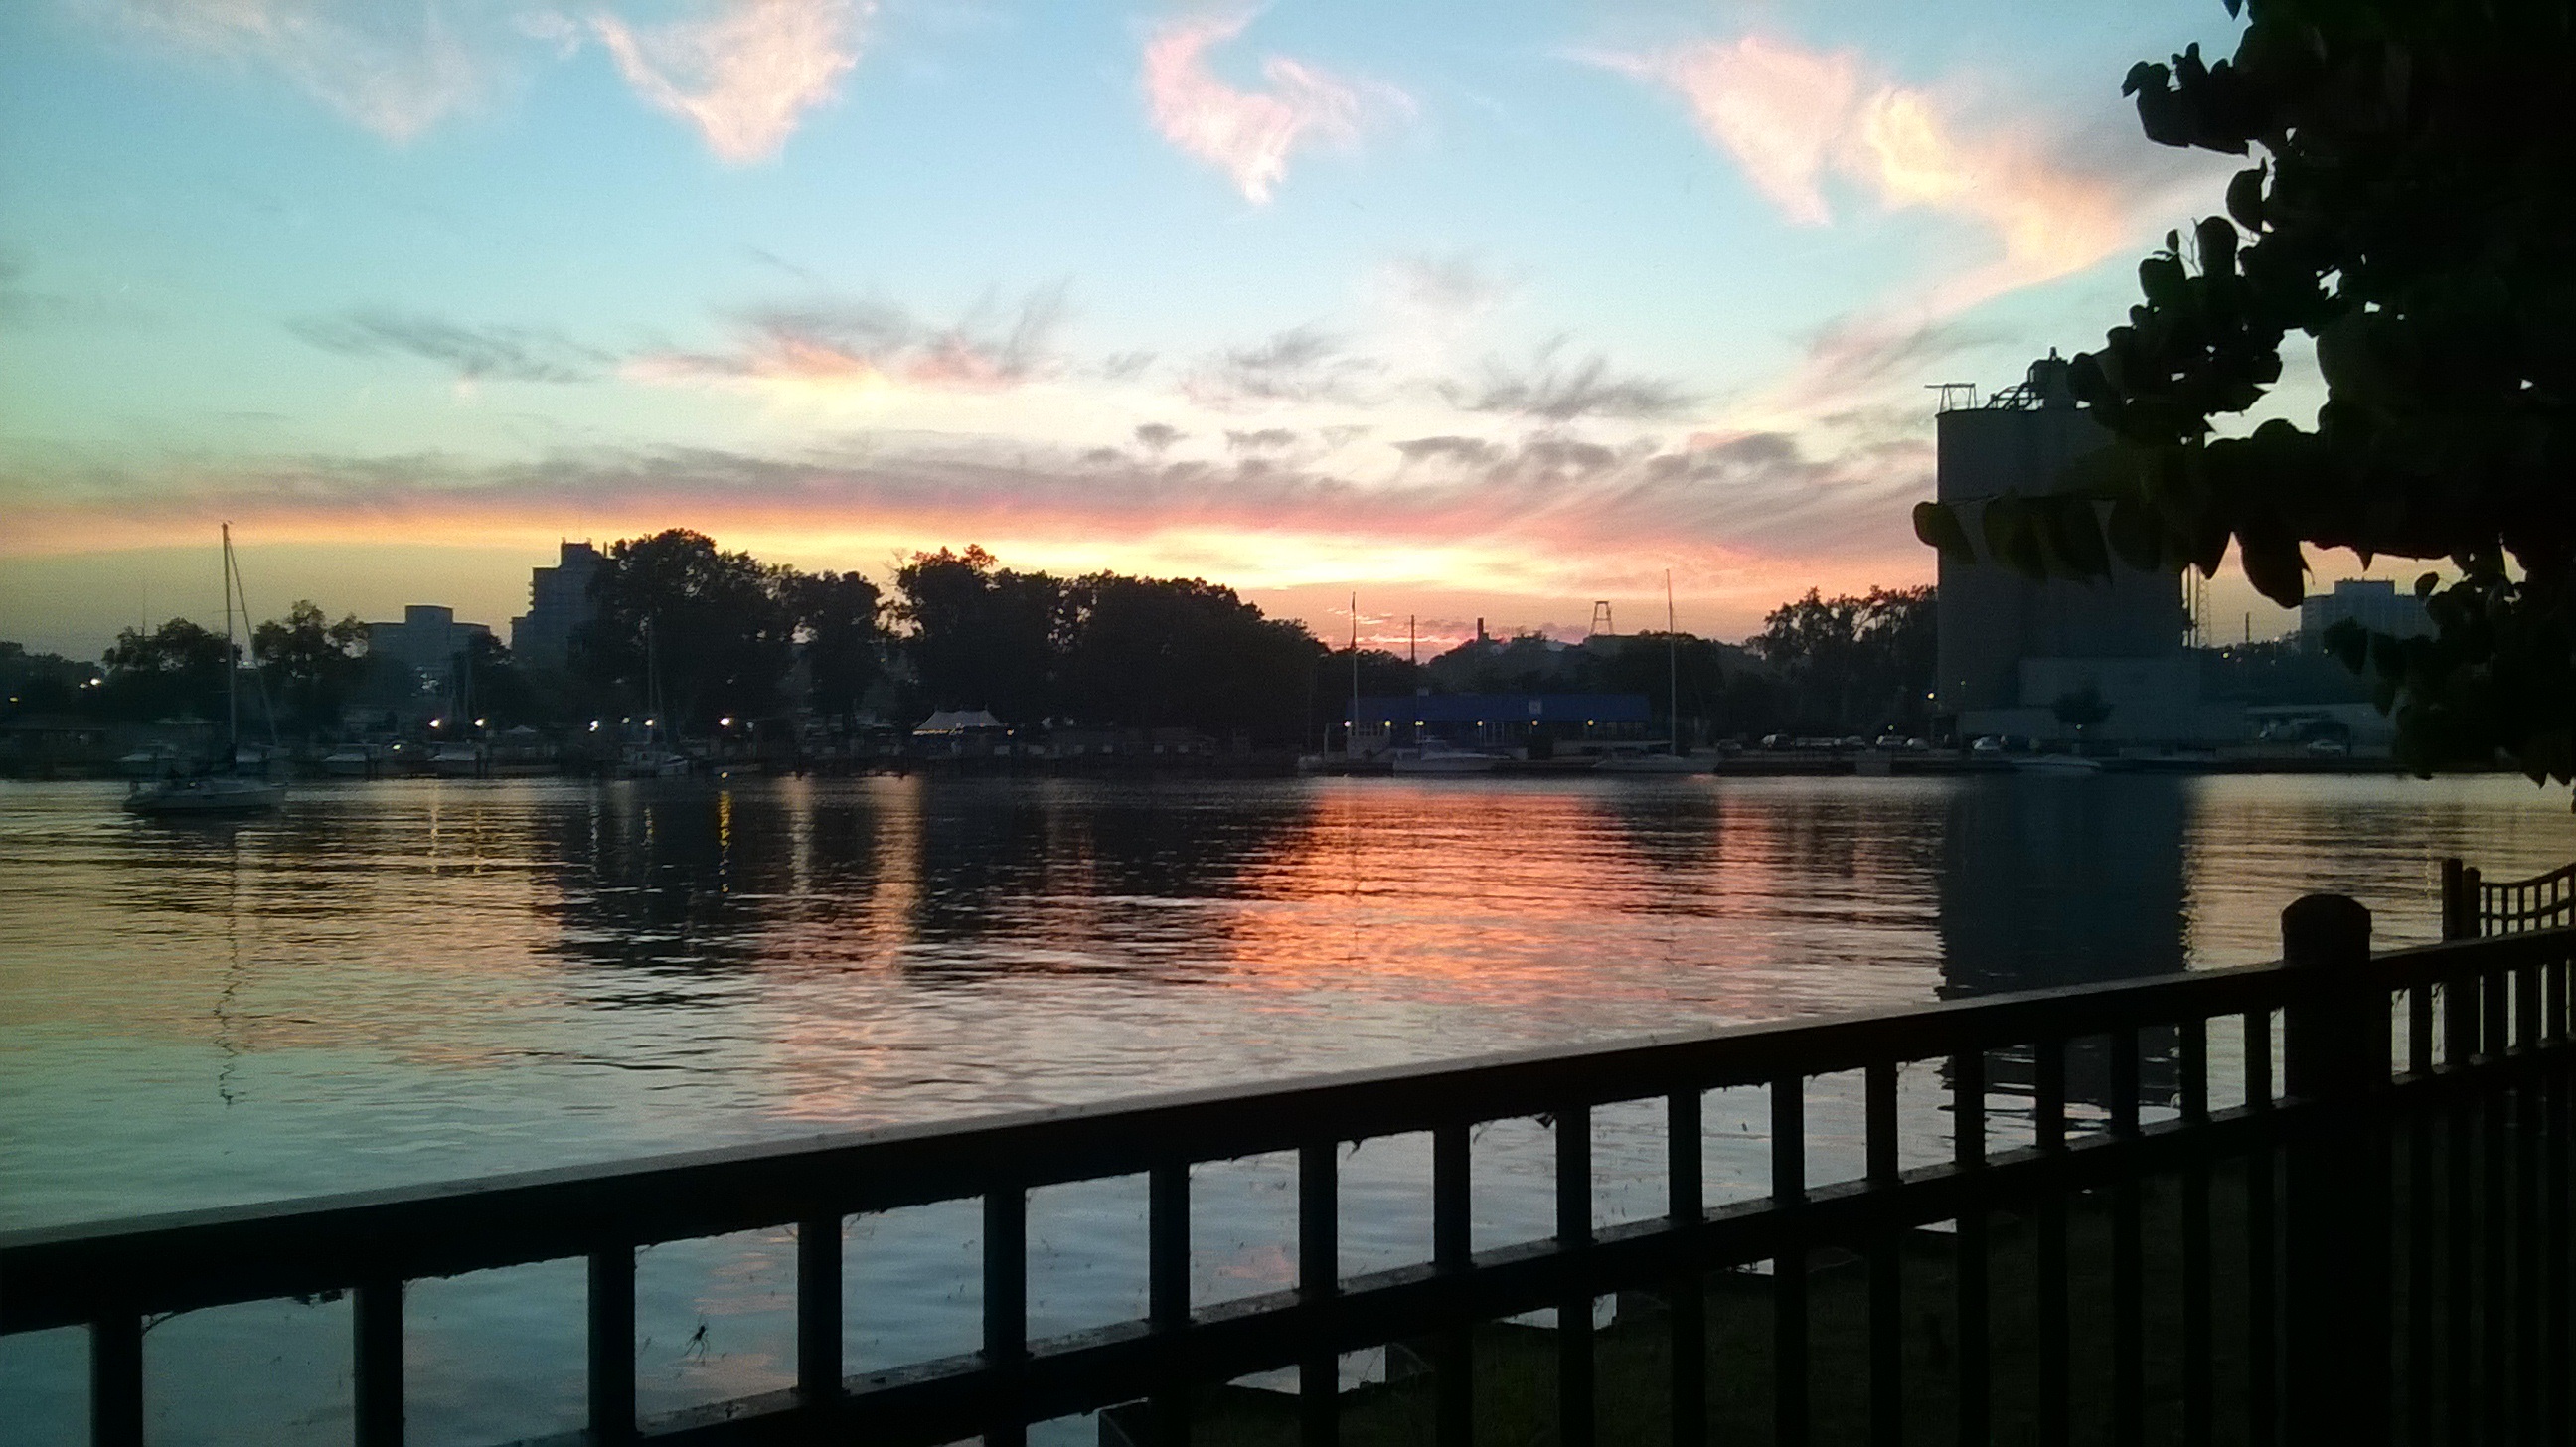
sea, sunrise, sunset, morning, lake, dawn, dusk, evening, reflection